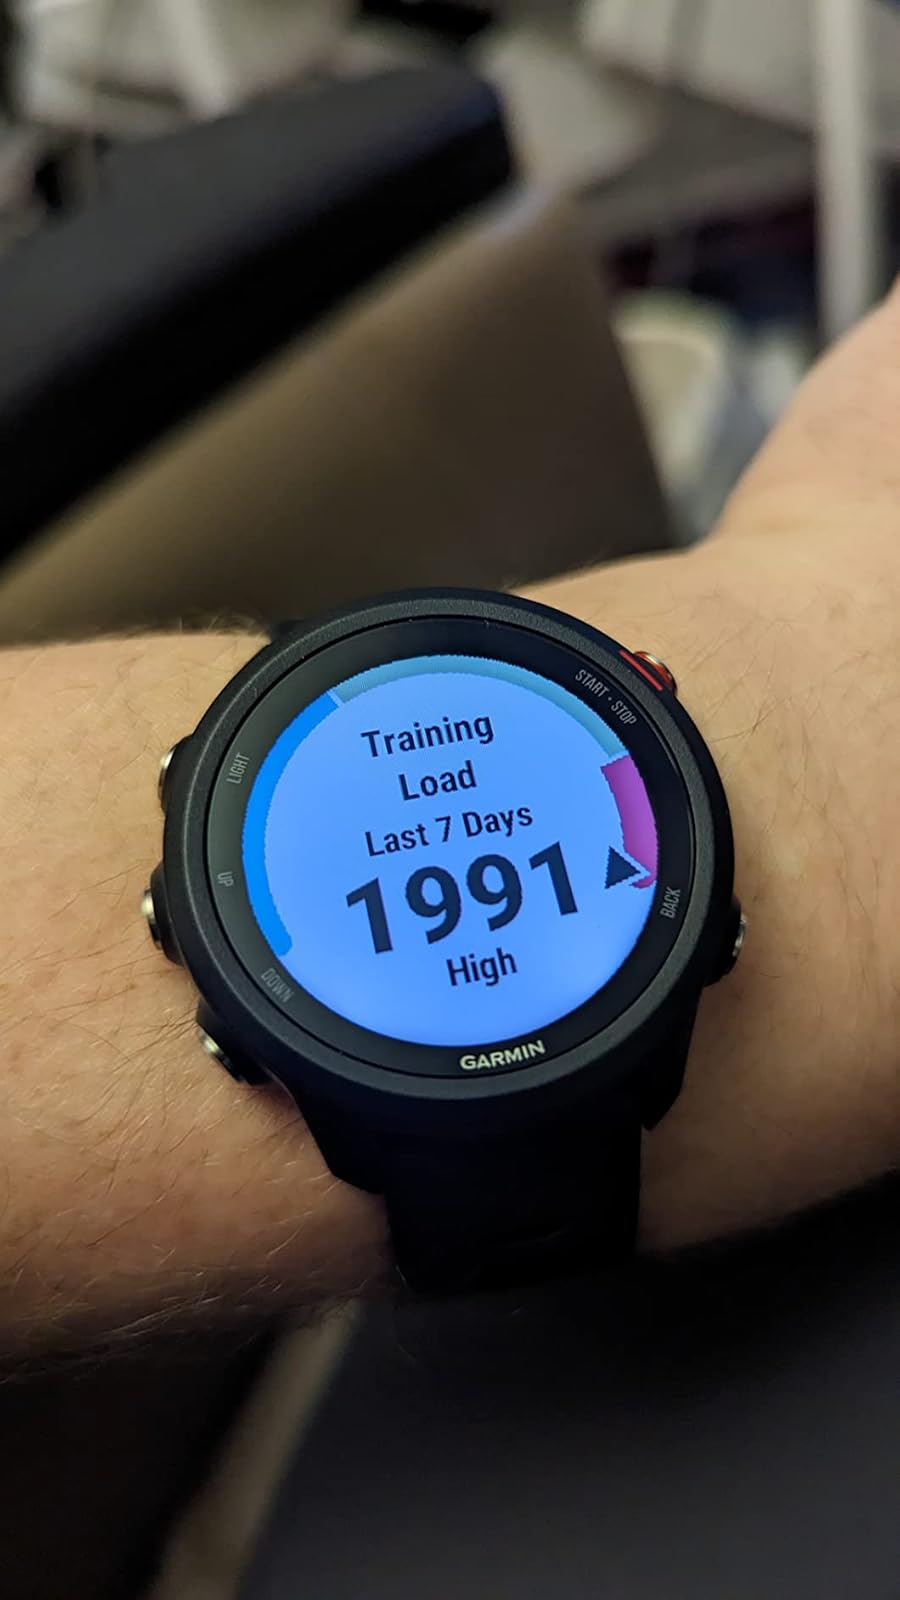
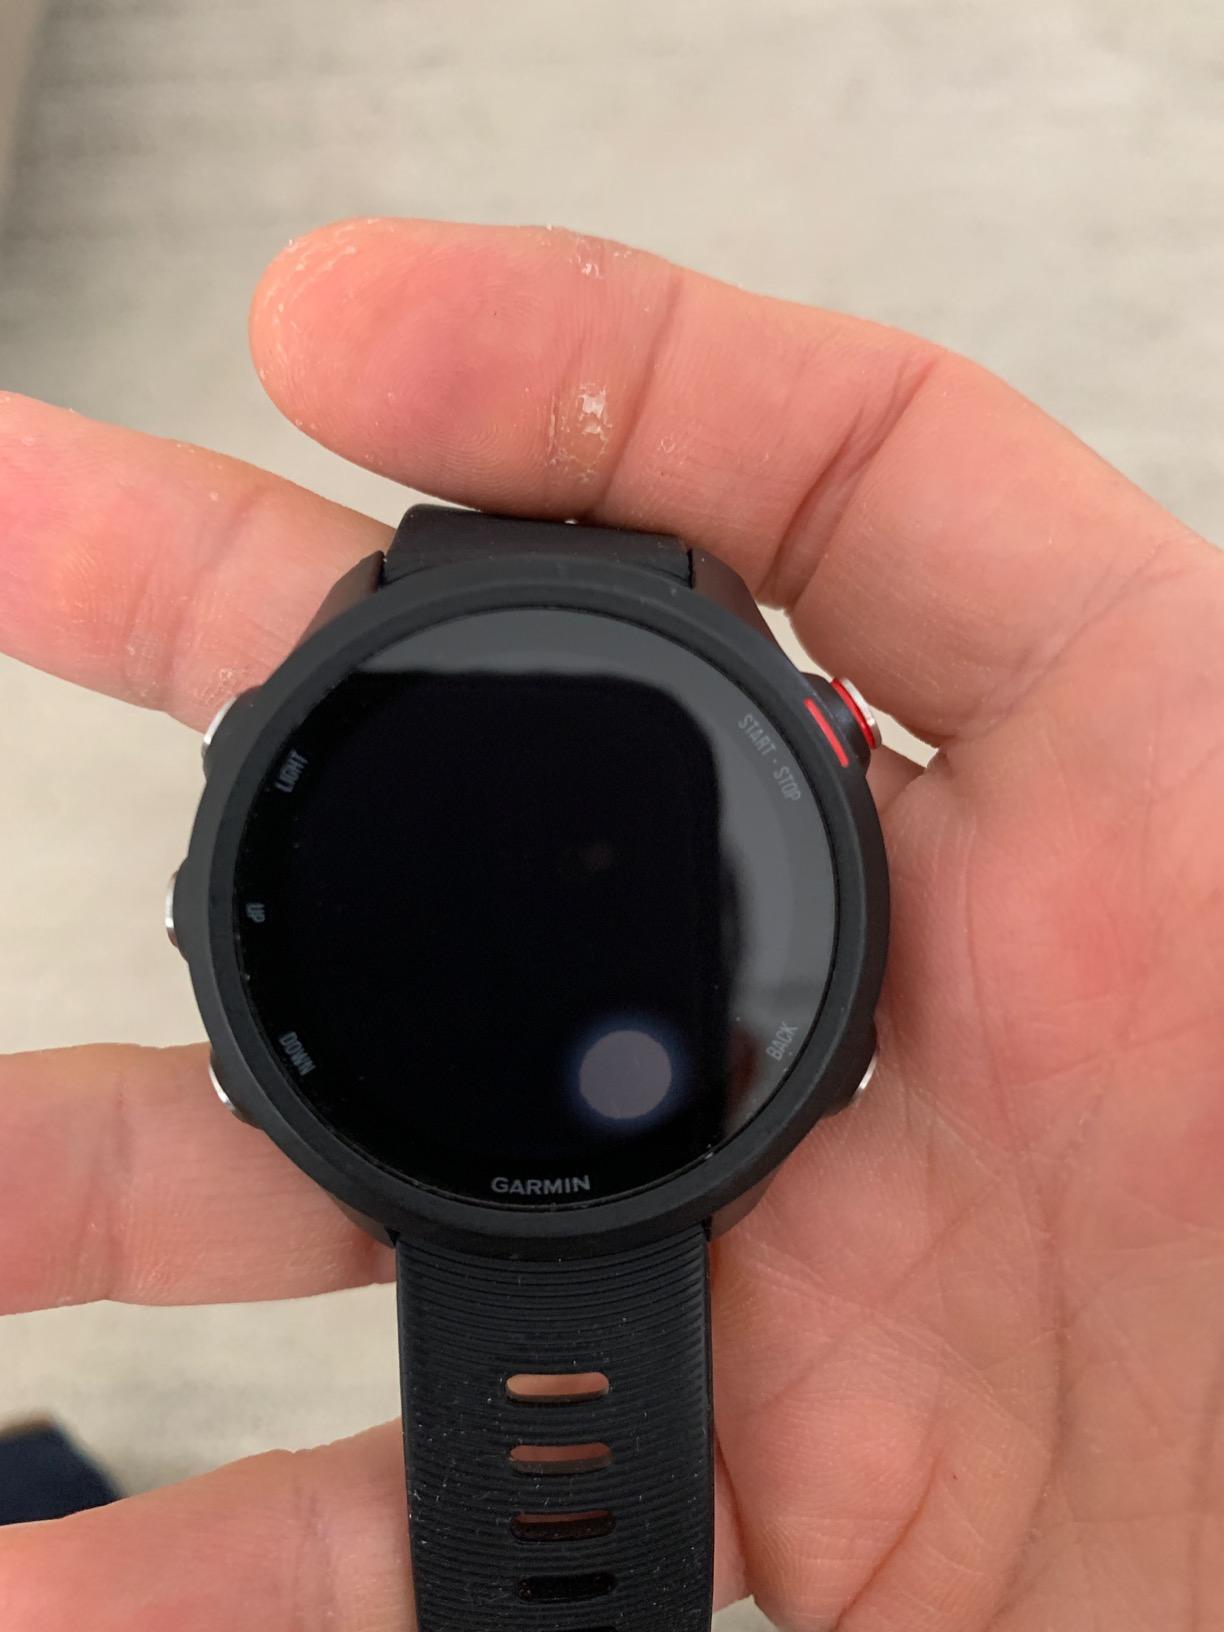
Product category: smartwatch
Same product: yes